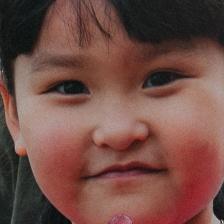
Label: faces